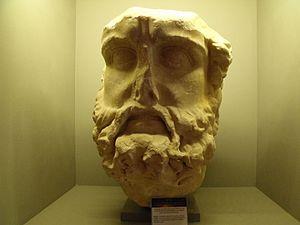
Fragment de statue du sanctuaire d'Epomanduodurum, issus des fouilles de Mandeure-Mathay, Musée de Montbéliard
Epomanduodurum était une agglomération secondaire gallo-romaine, qui correspond aujourd'hui à la ville de Mandeure. À l'époque romaine, Epomanduodurum était un des centres urbains majeurs de la Germanie Supérieure. Bâtie sur un croisement de routes, la ville connait son apogée au Iᵉʳ siècle. Les vestiges de cette époque, dont le plus visible est le théâtre antique, témoignent de l'importance et de la complexité du site antique.